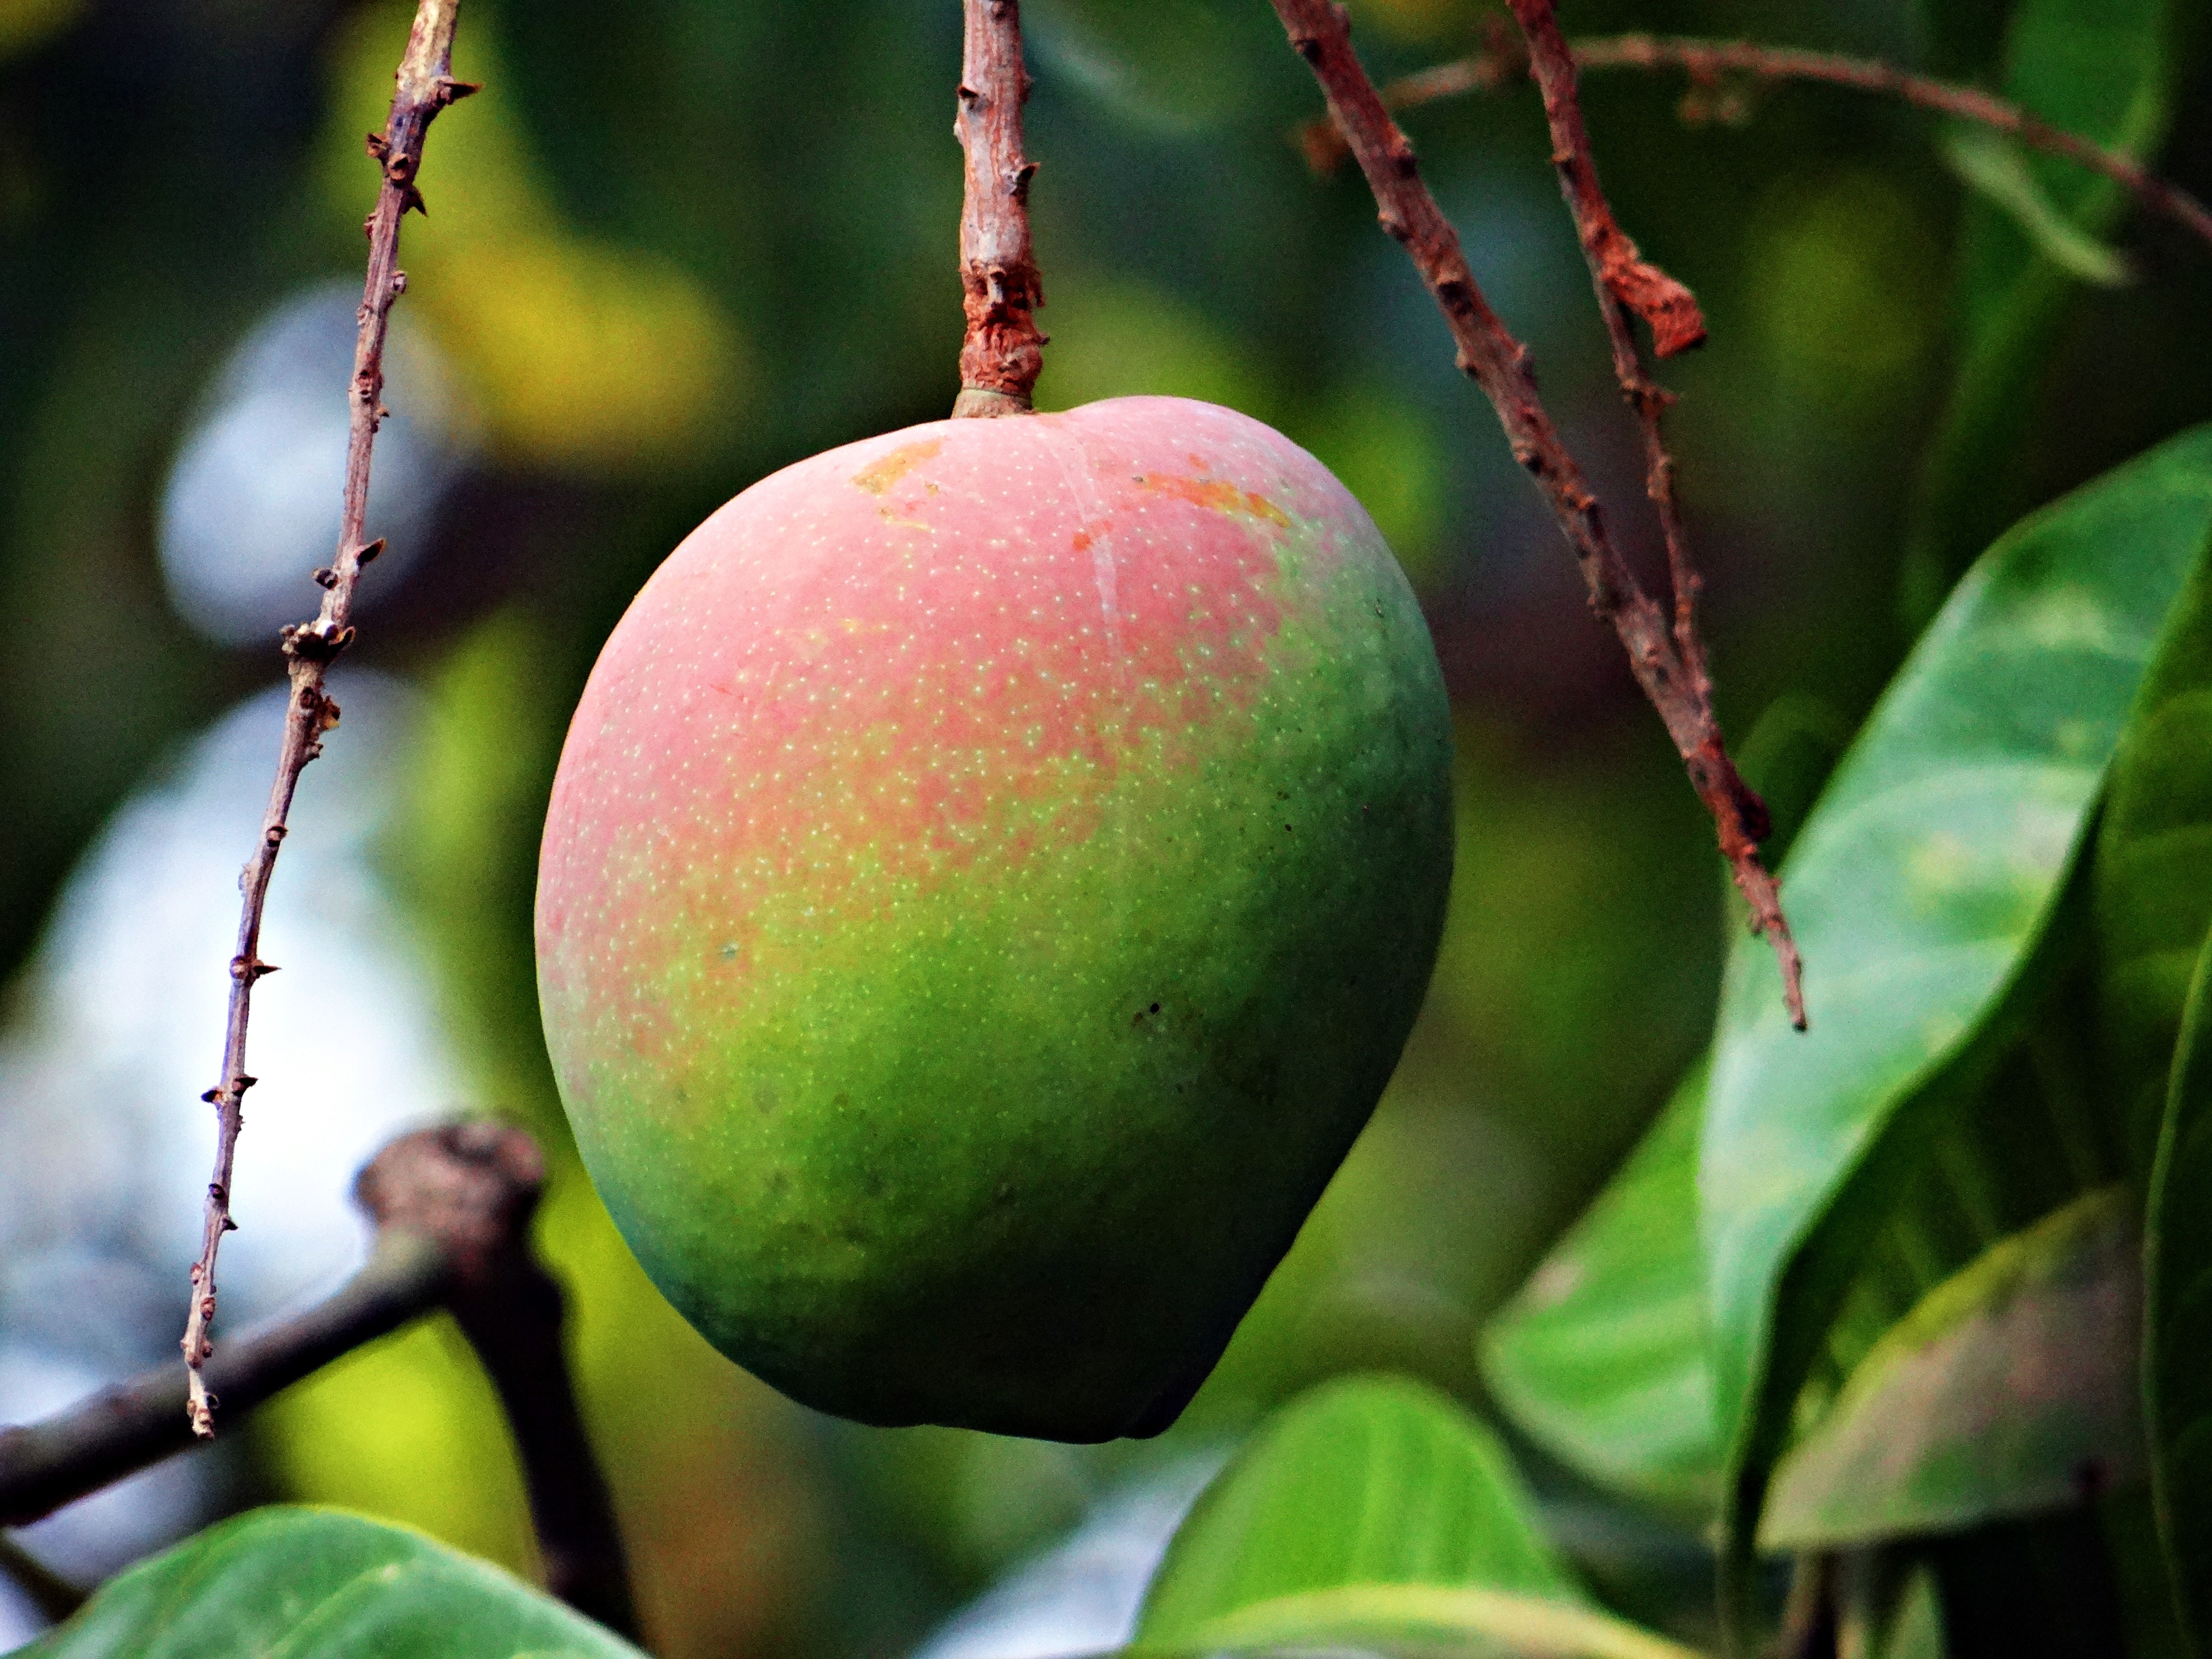
apple, tree, branch, plant, fruit, leaf, flower, food, green, produce, dharwad, flora, tropical fruit, mango, india, macro photography, flowering plant, rose family, mango tree, mangifera indica, land plant, about ripe